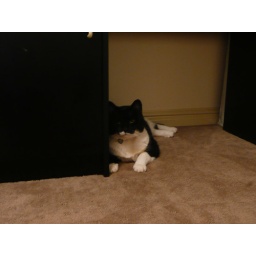
The cats hid in our bedroom while the guests were here. Family Christmas breakfast, 28/12/2009.